Question: Please indicate a possible affordance area of swing_tennis_racket that can be used for holding
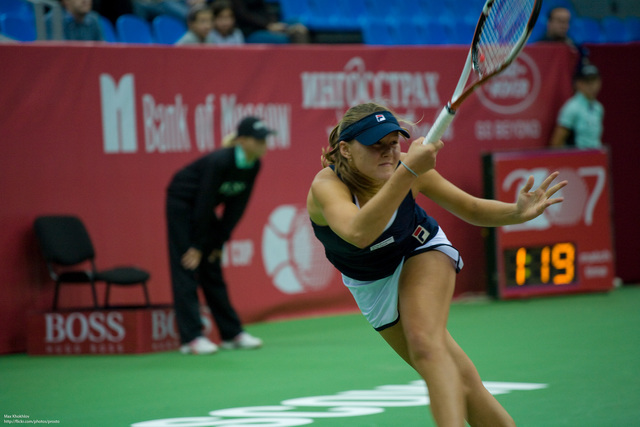
Answer: [414.167, 61.667, 486.5, 151.667]